Sol-20

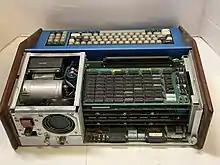
A Sol-20 with the rear cover removed.

In February 1976, the first machine, a kludged-up box of parts, was readied and flown to New York to show Solomon. As he pointed out the features, Solomon asked what was stopping anyone from putting a BASIC on the personality ROM. Felsenstein, who had been told to avoid referring to it as a computer, simply replied "beats me". When they powered it up the machine would not work, displaying unreadably fuzzy images. Marsh and Felsenstein then flew to Boston to visit the offices of the newly started "Byte" magazine. While there, Felsenstein had time to discover the problem was a tiny bit of broken wire that got stuck under a chip, shorting out two of the video lines. They returned to Solomon's house to demonstrate the working unit.